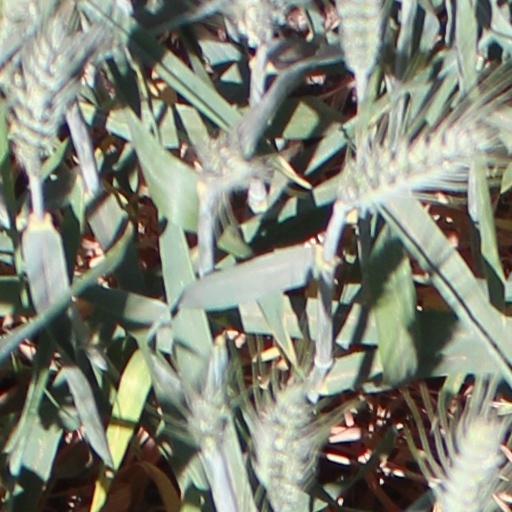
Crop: wheat